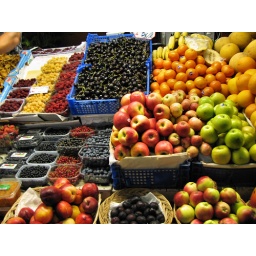
Sensual display of fresh fruits and berries. We sampled the yellow raspberries which grow in the wild in Finland.